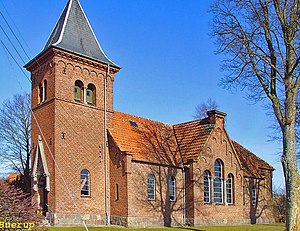
Buerup Kirke
Buerup Kirke
Buerup (Kalundborg) fra sydøst
Buerup Kirke er en kirke i Kalundborg Kommune. Kirken opført i 1887 som en filialkirke til Sæby Kirke, og Buerup Sogn blev udskilt fra Sæby Sogn i 1921.